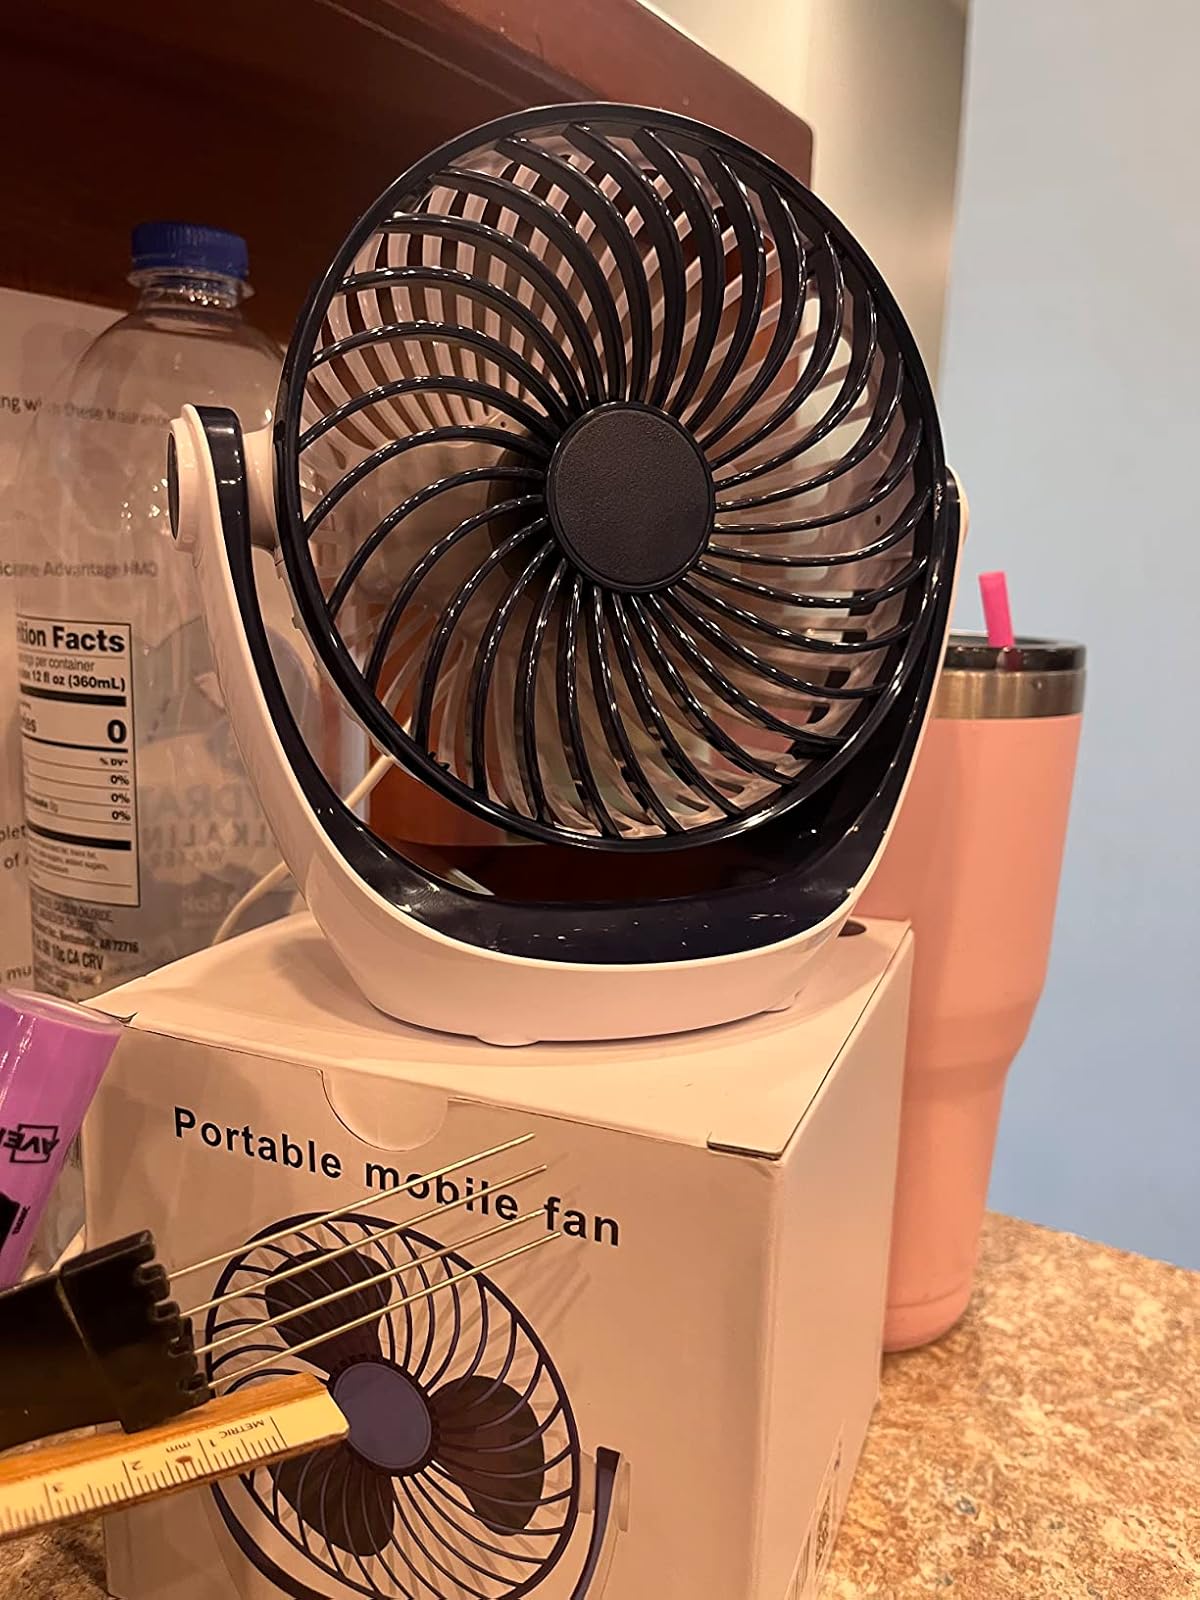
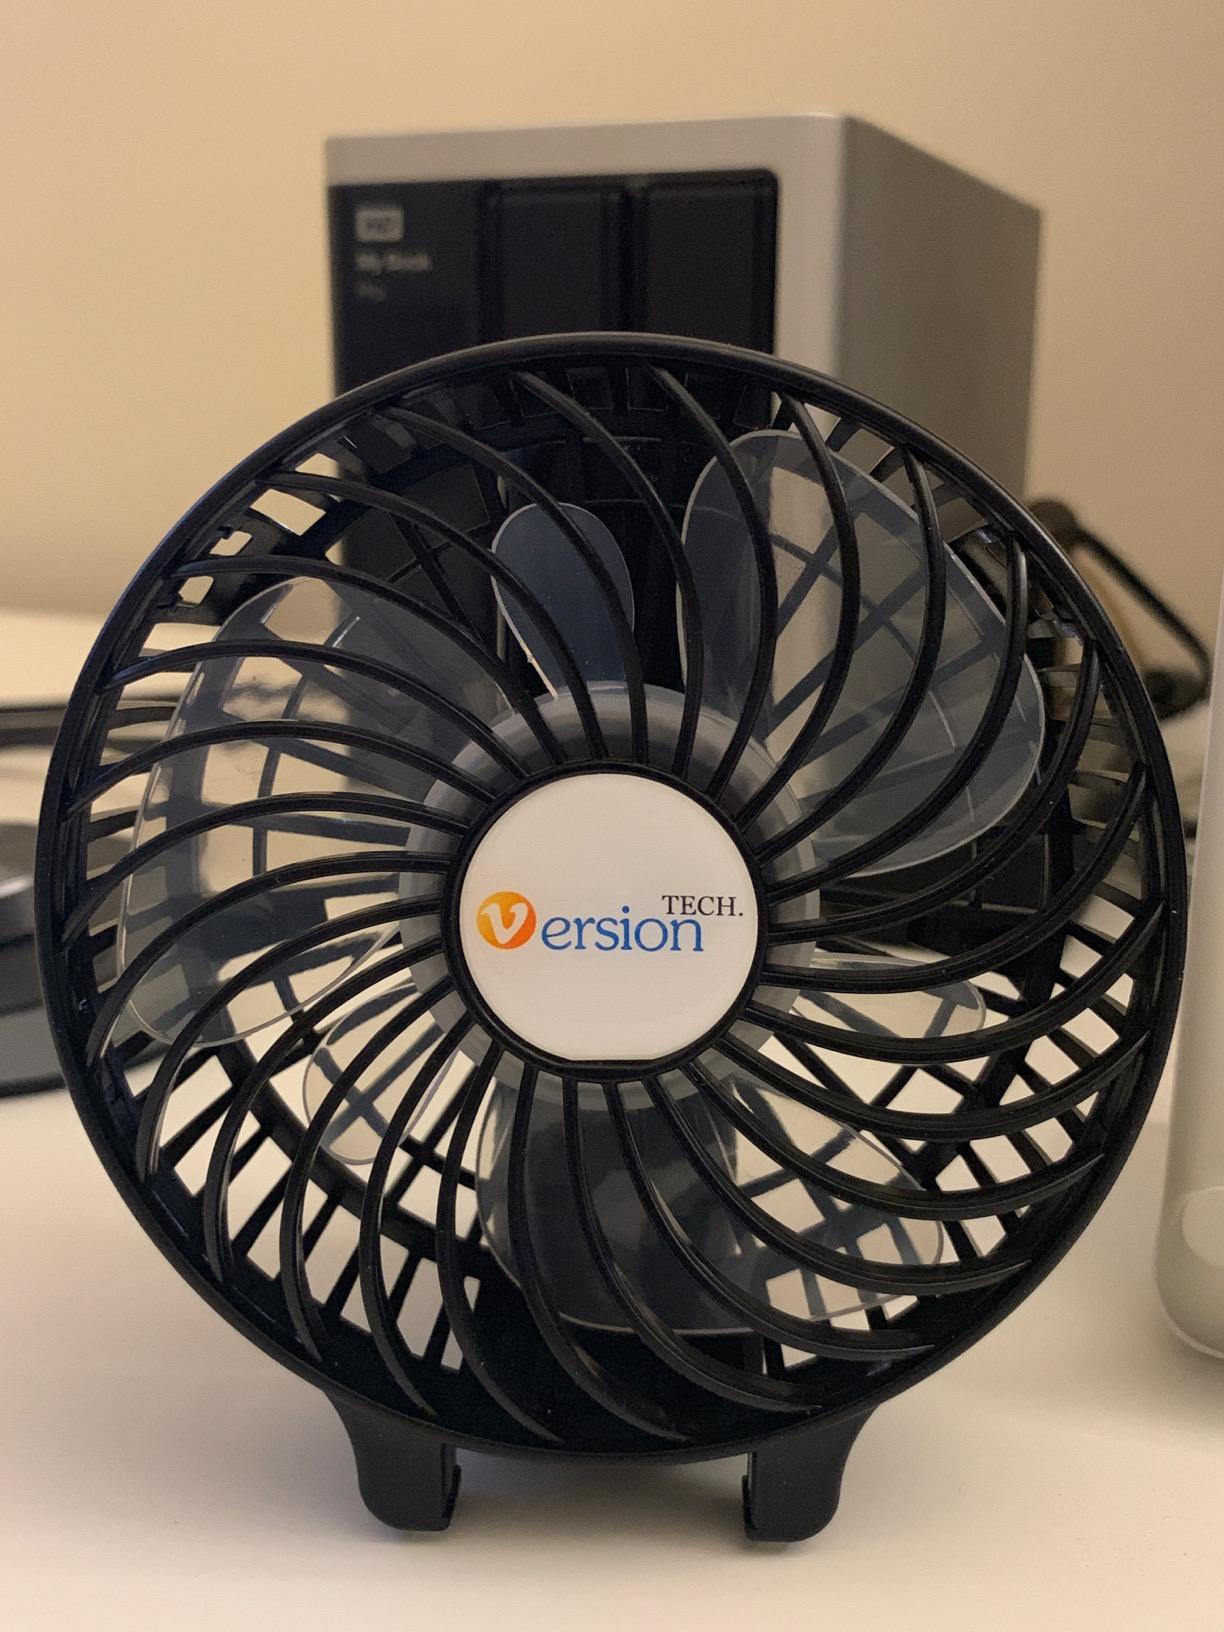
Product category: fan
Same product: no